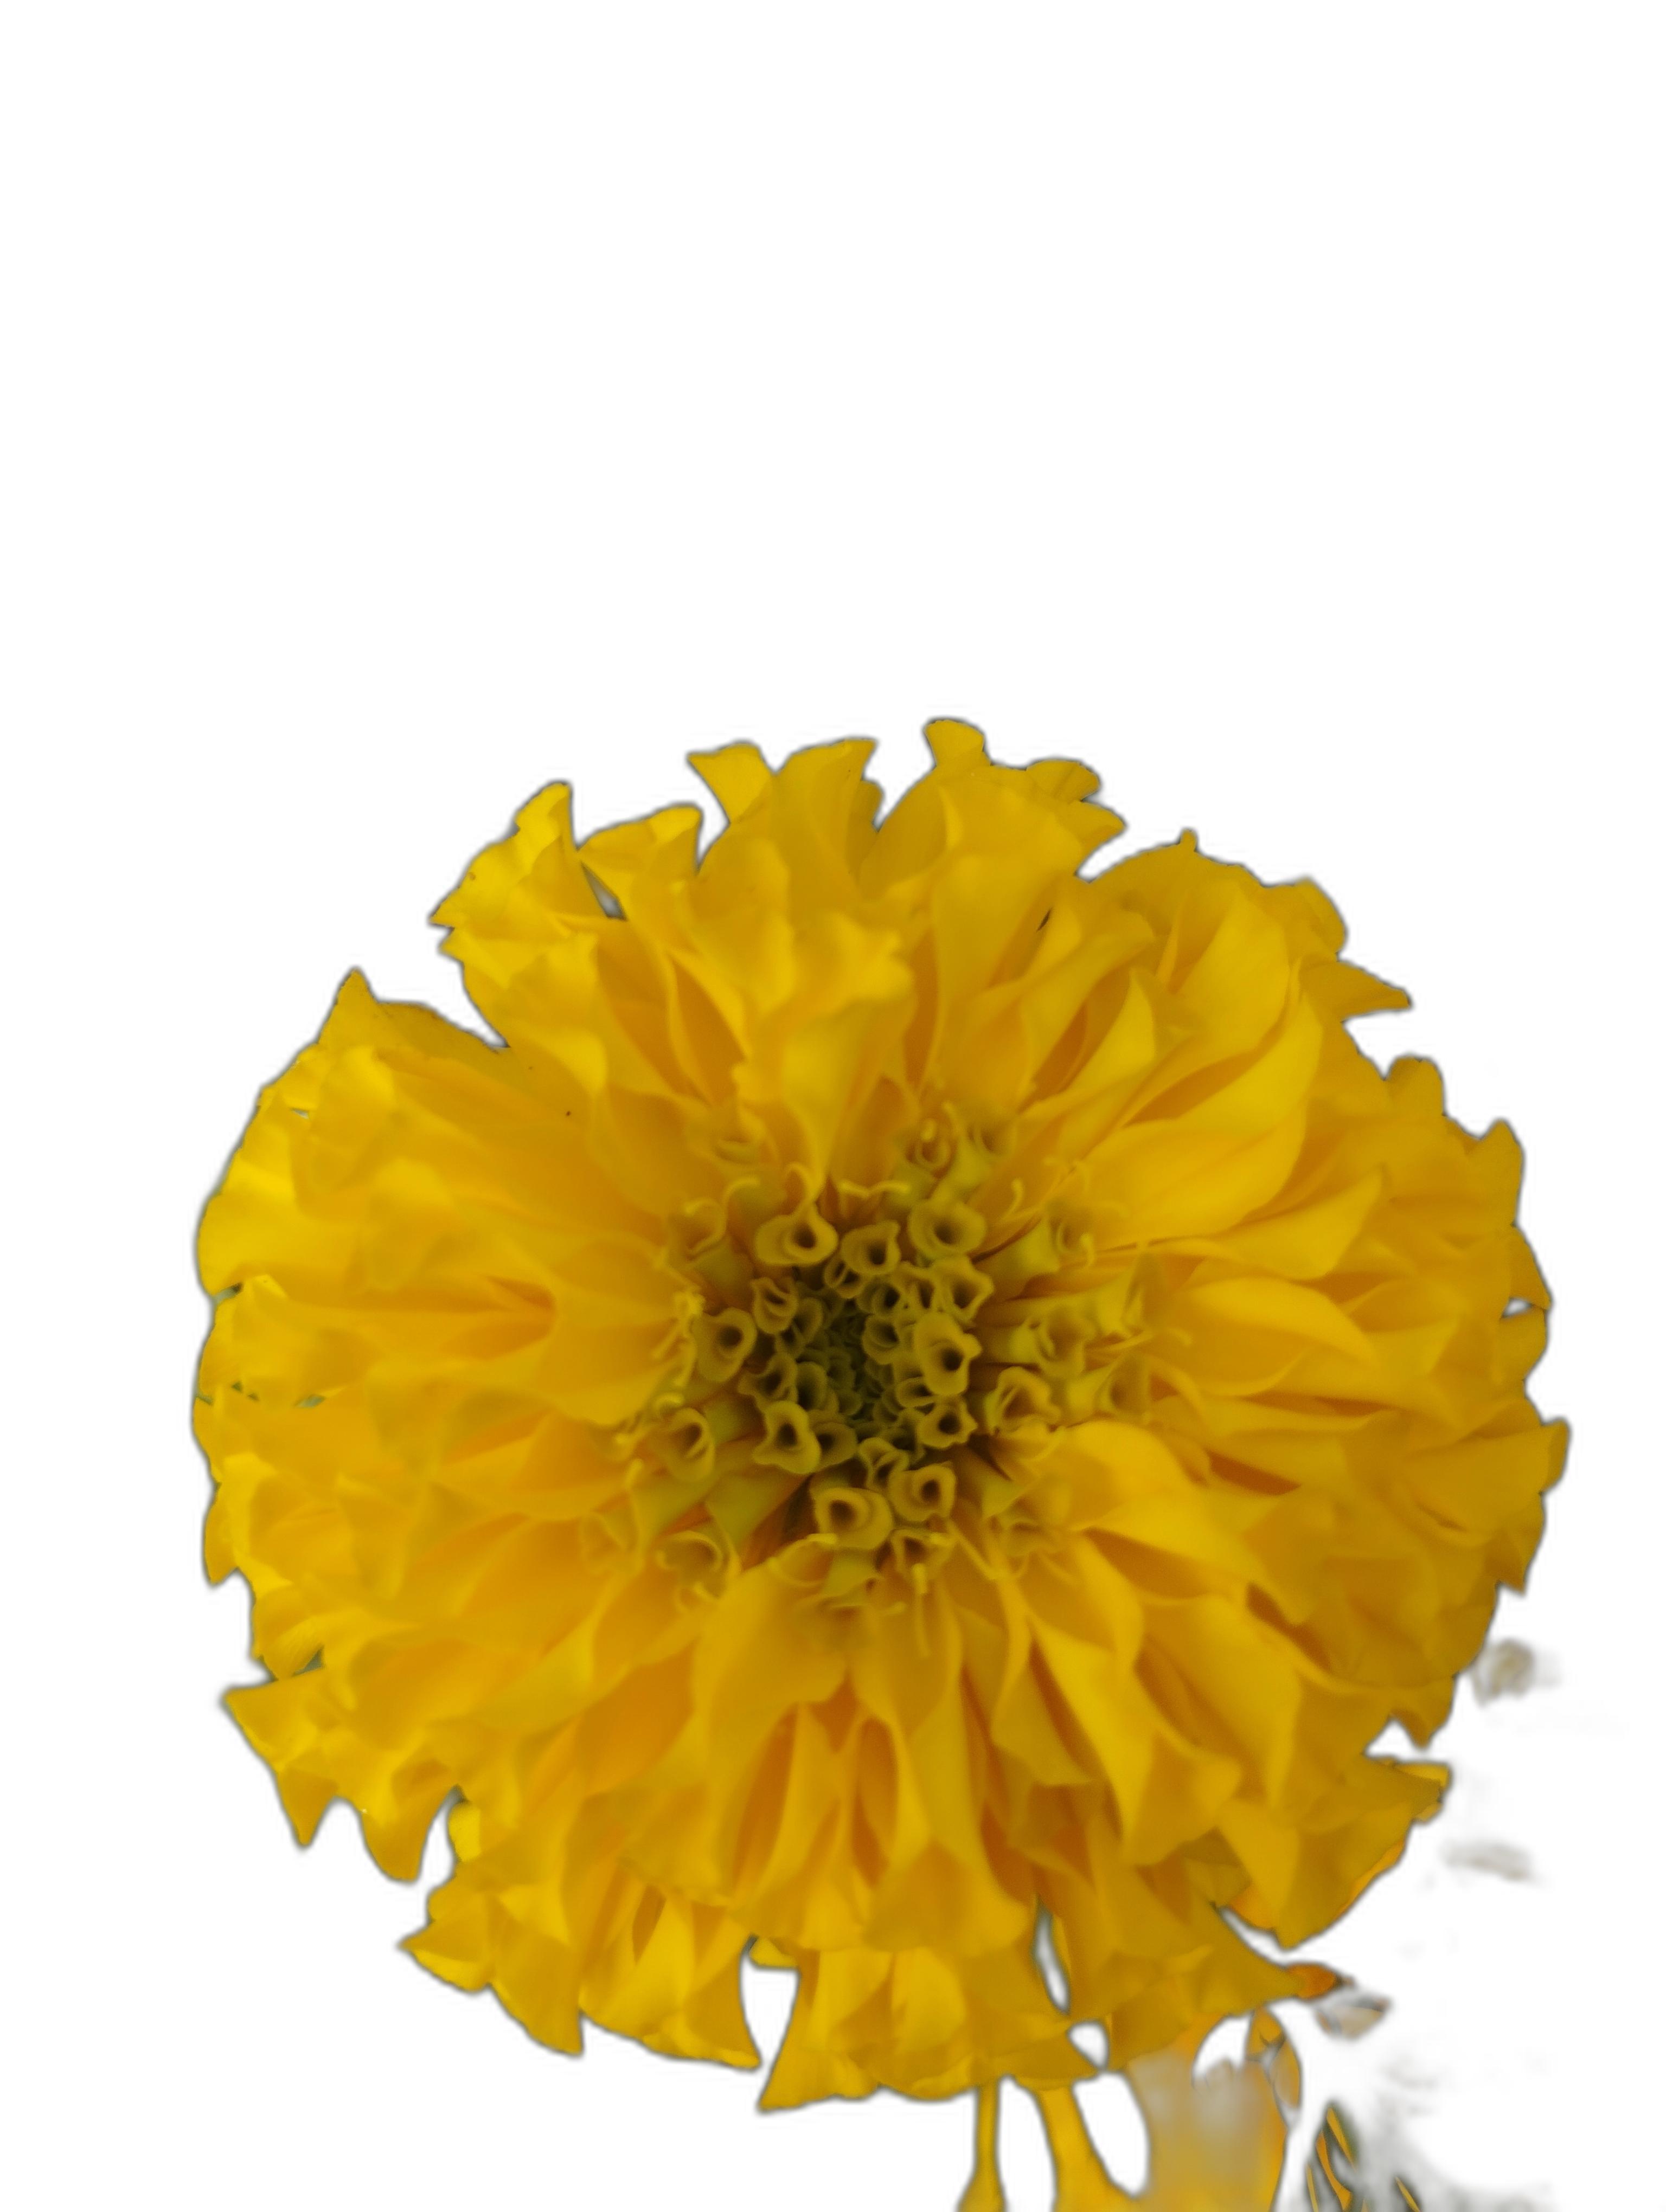
Label: Marigold